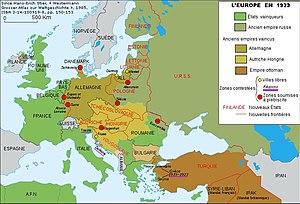
D'après Bibi Saint-Pol, modifié d'après Hans-Erich Stier
Le traité de Versailles est un traité de paix signé le 28 juin 1919 entre l'Allemagne et les Alliés à l'issue de la Première Guerre mondiale.
Cette page regroupe les régions et pays classés en fonction de leur produit intérieur brut, estimés en valeur nominale, en termes de parité de pouvoir d'achat, et ce en millions de dollars internationaux.
La Première Guerre mondiale, aussi appelée la Grande Guerre, est un conflit militaire impliquant dans un premier temps les puissances européennes et s'étendant ensuite à plusieurs continents, qui s'est déroulé de 1914 à 1918.
L'article des relations franco-allemandes concerne l'ensemble des relations bilatérales entre la France et l'Allemagne.
Le traité de Trianon signé le 4 juin 1920 au Grand Trianon de Versailles fait suite au traité de Versailles et vient officialiser la dislocation de la Hongrie austro-hongroise à la fin de 1918. Il est signé d'une part par les puissances victorieuses de la Première Guerre mondiale : le Royaume-Uni, la France, les États-Unis, l'Italie, la Roumanie, le royaume des Serbes, Croates et Slovènes et la Tchécoslovaquie qui s'appliquent à elles-mêmes le principe du « droit des peuples à disposer d'eux-mêmes » énoncé par le président américain Woodrow Wilson dans le dixième de ses fameux « 14 points », et d'autre part par l'Autriche-Hongrie vaincue, représentée par la Hongrie.
1923 est une année commune commençant un lundi.
L’histoire de l'Autriche désigne l'histoire du pays d'Europe centrale appelé aujourd'hui Autriche. Mais la définition géopolitique du pays ayant connu de profonds changements au cours des périodes moderne et contemporaine, cette histoire concerne donc aussi les pays voisins : Allemagne, Hongrie, Suisse, Italie, etc.
L’histoire de l'Italie fasciste, couramment désignée en Italie sous le terme de double décennie fasciste ou simplement double décennie, comprend la période de l'histoire du royaume d'Italie qui va de la prise du pouvoir par Benito Mussolini en 1922 jusqu'à la fin de sa dictature le 25 juillet 1943.